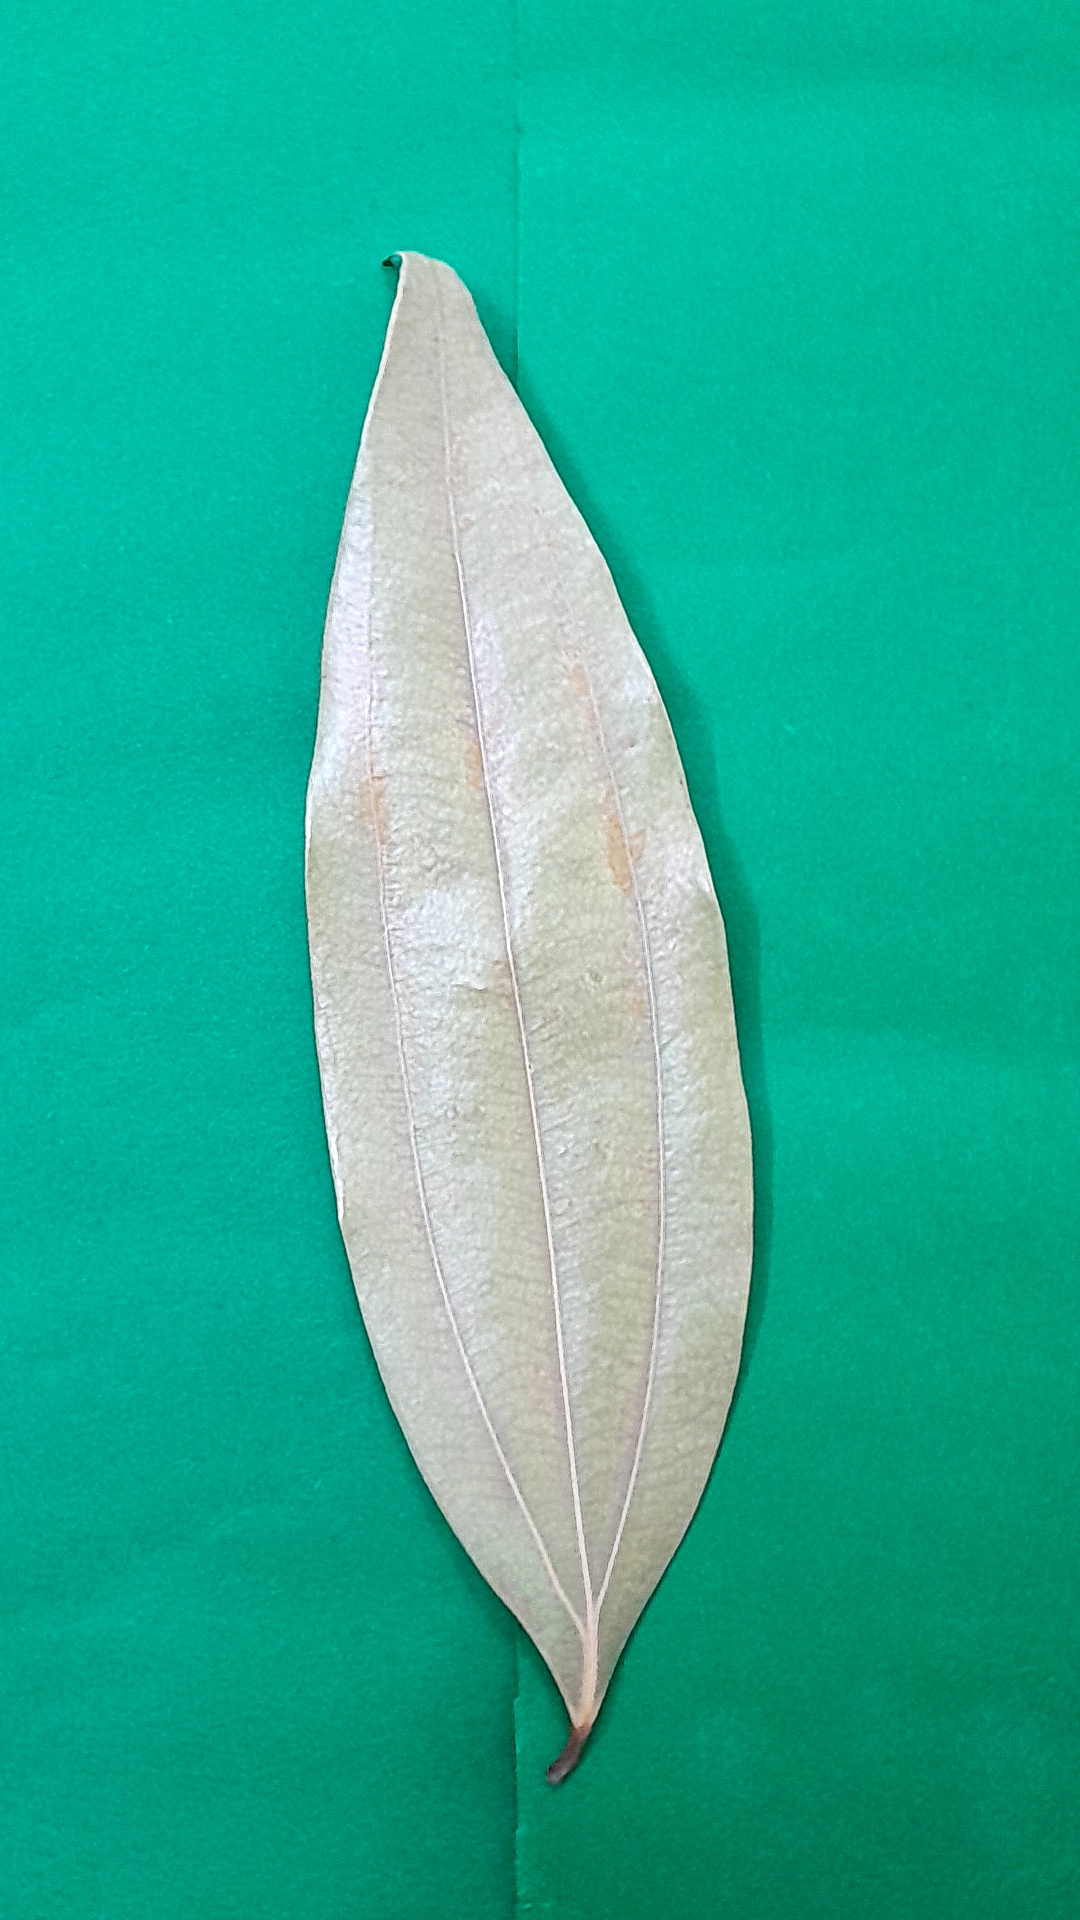
Label: Dry Leaf